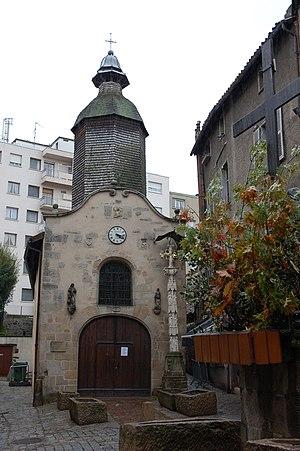
Ce tableau présente la liste de tous les monuments historiques classés ou inscrits dans la ville de Limoges, Haute-Vienne, en France.
Le Château est un quartier du centre-ville de Limoges.